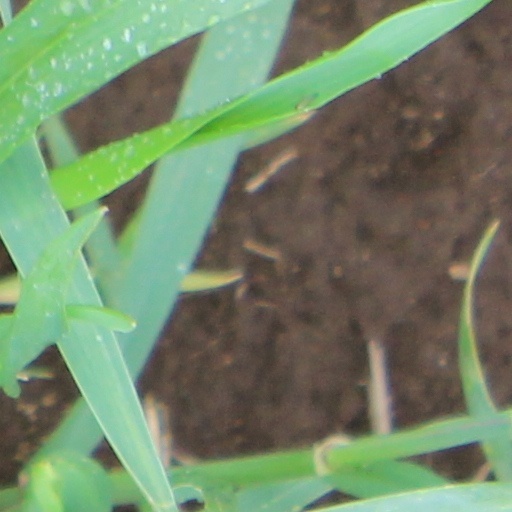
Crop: wheat